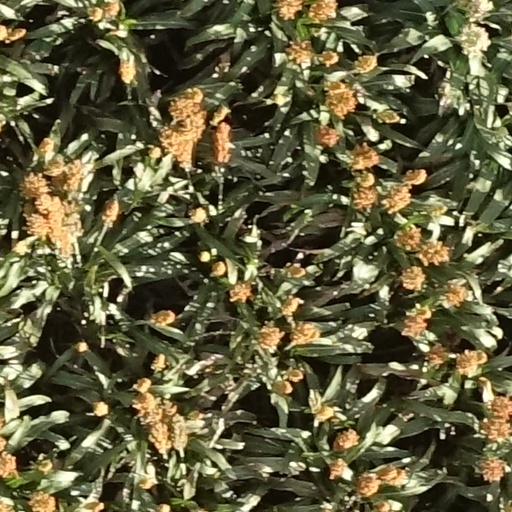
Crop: sorghum